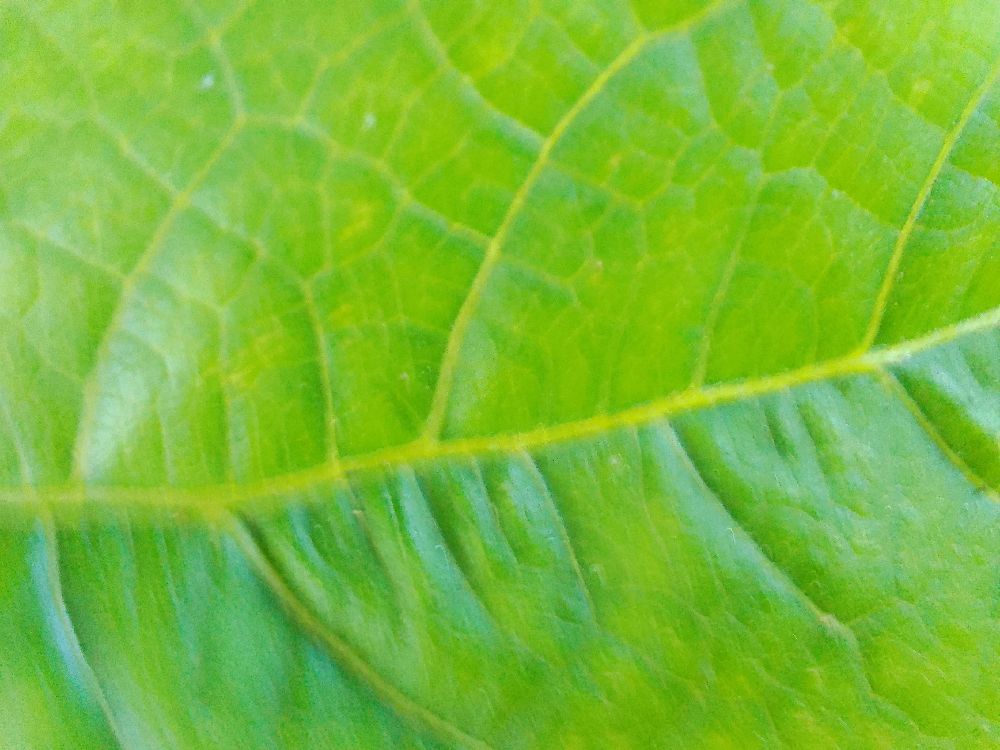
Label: healthy